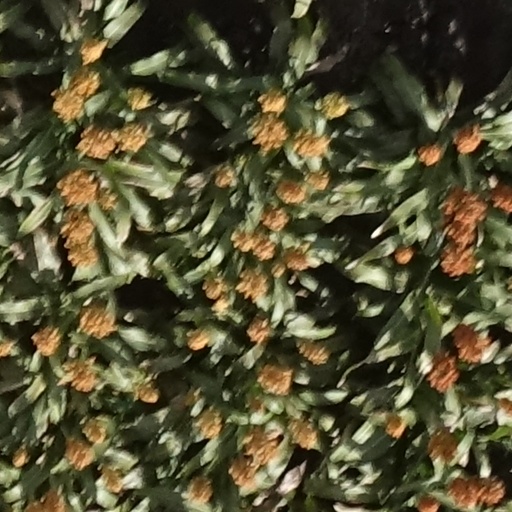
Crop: sorghum